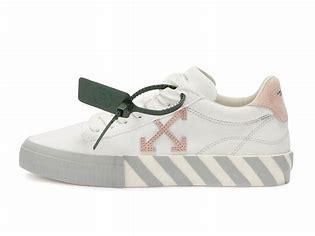
Brand: Off-White
Model: Off Vulc